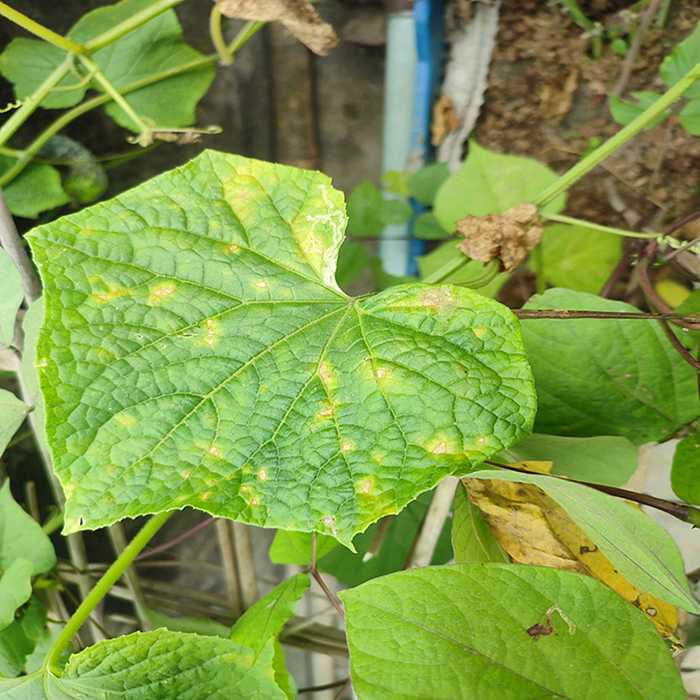
Plant: Cucumber
Label: Downy mildew